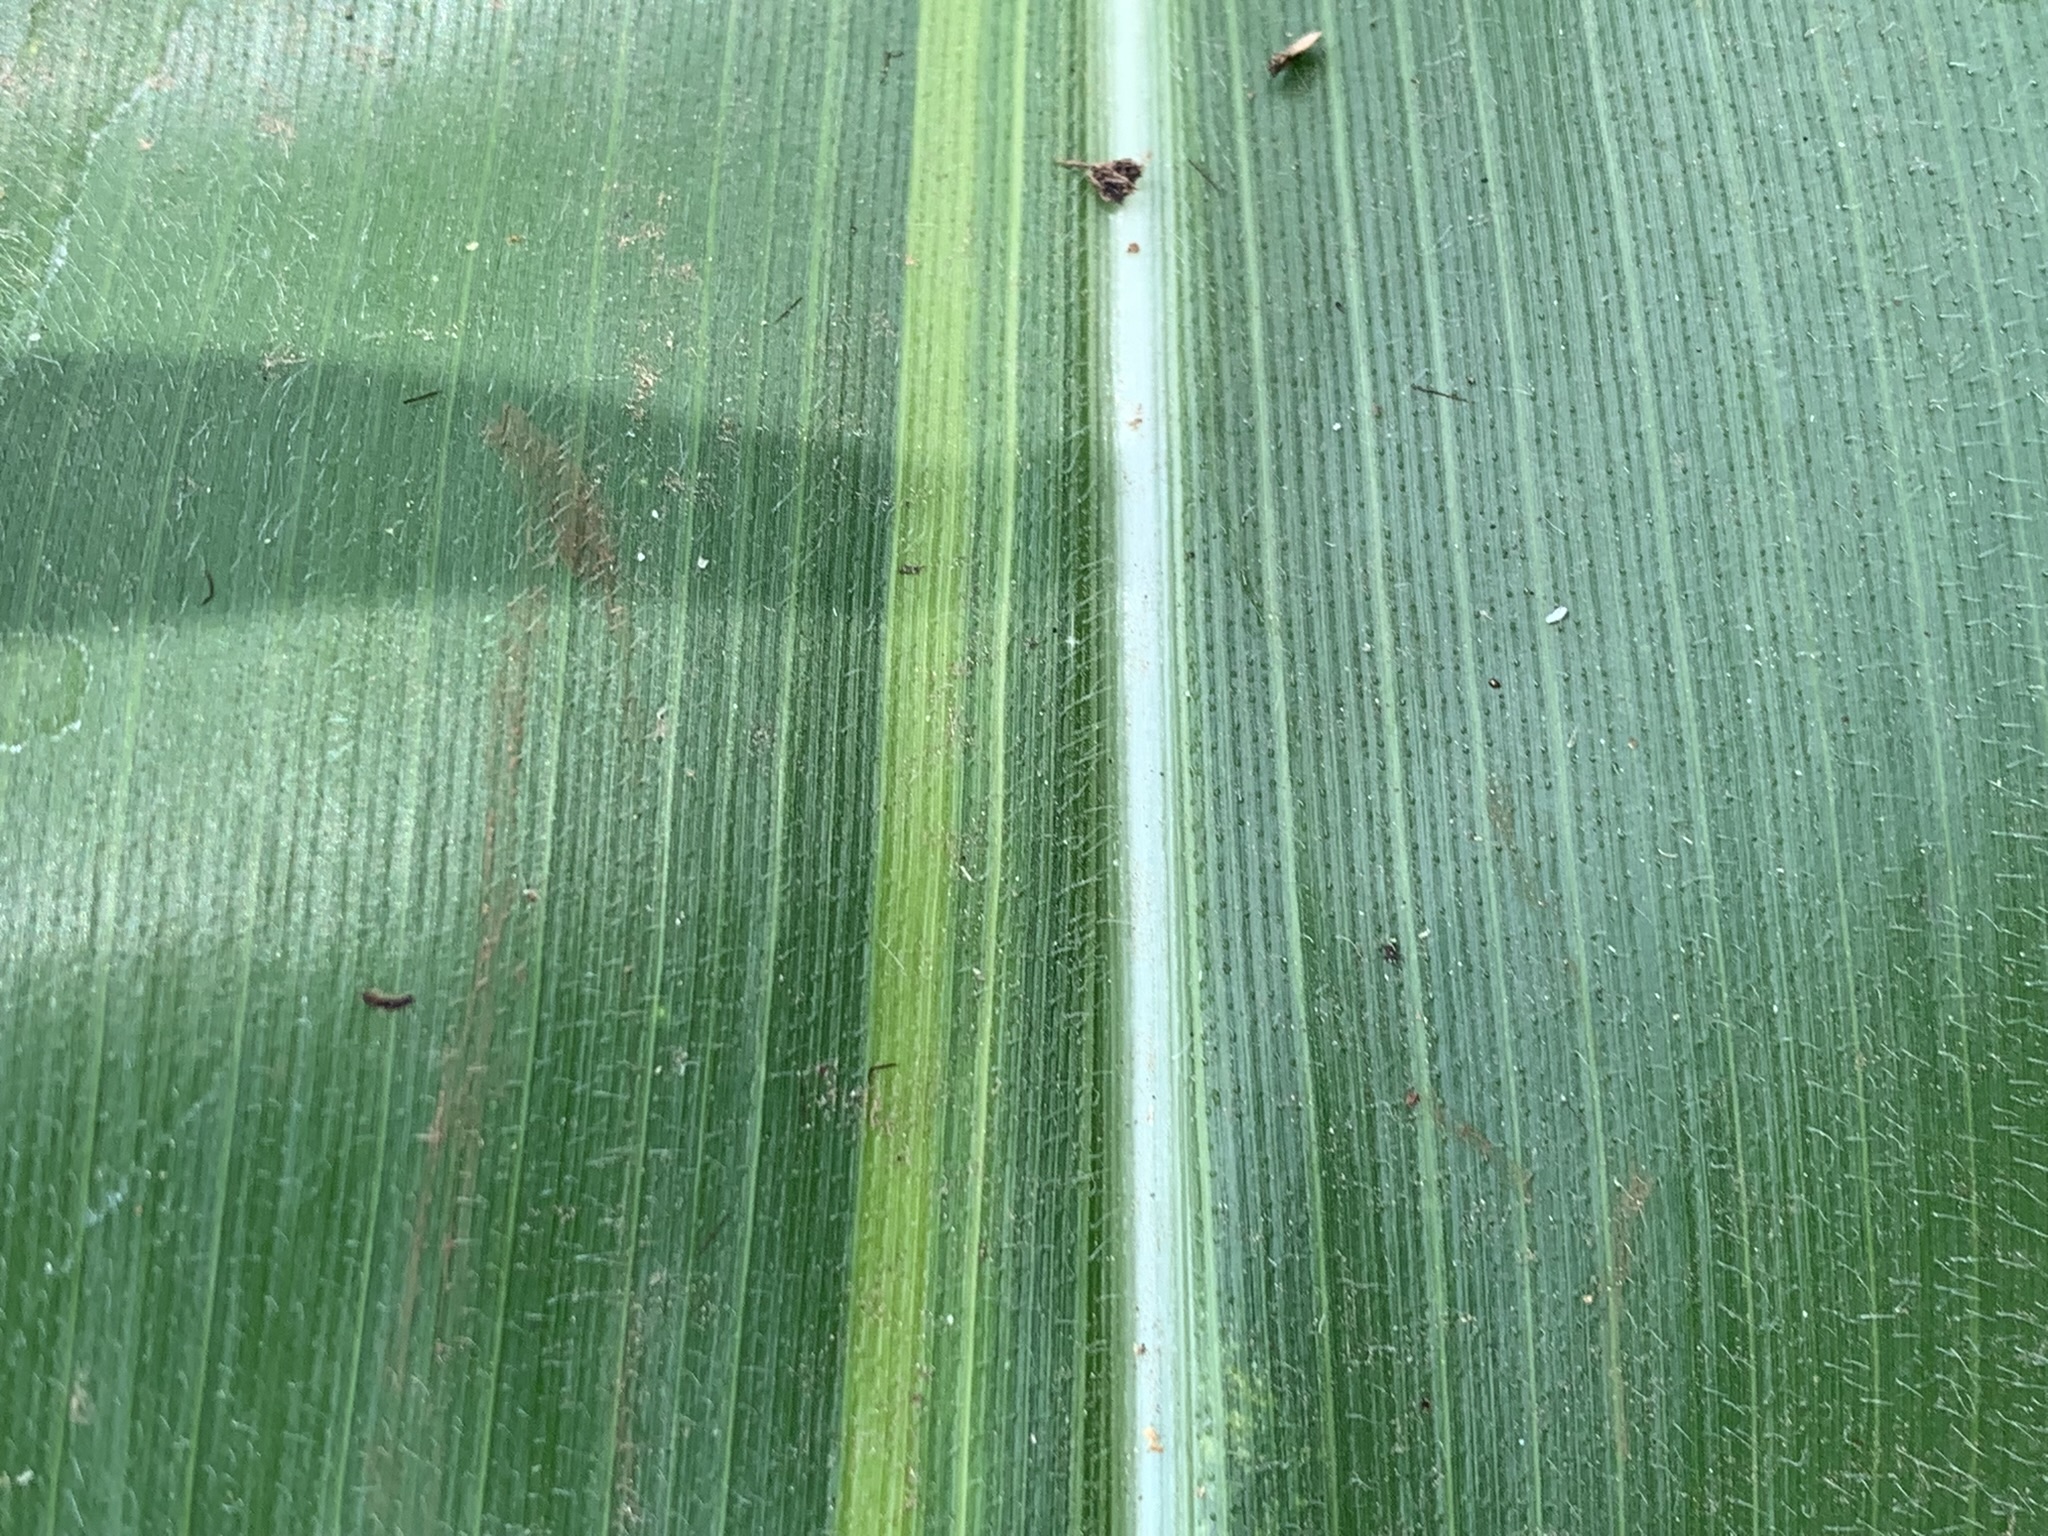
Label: Healthy